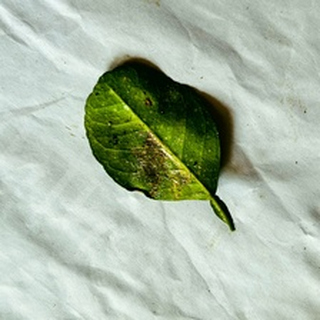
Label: lemon_bacterial_blight